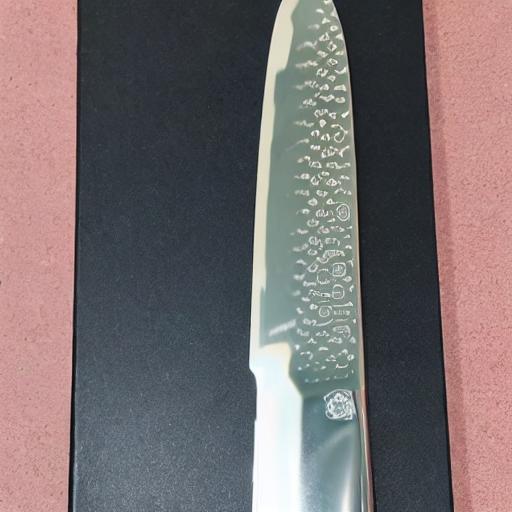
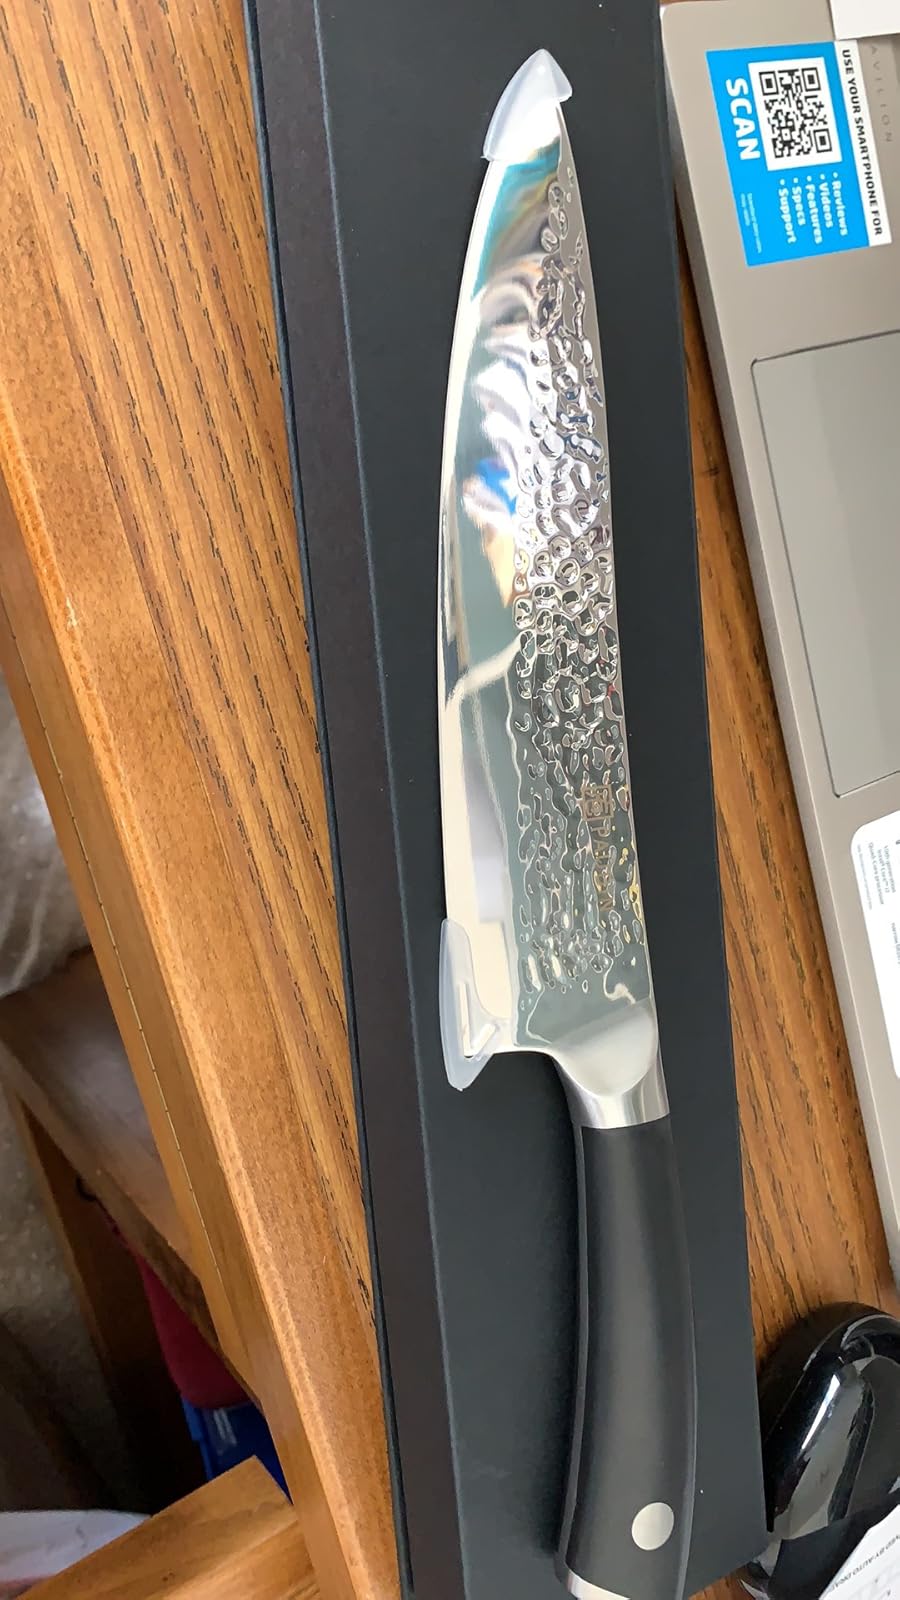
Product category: items_knife
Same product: no